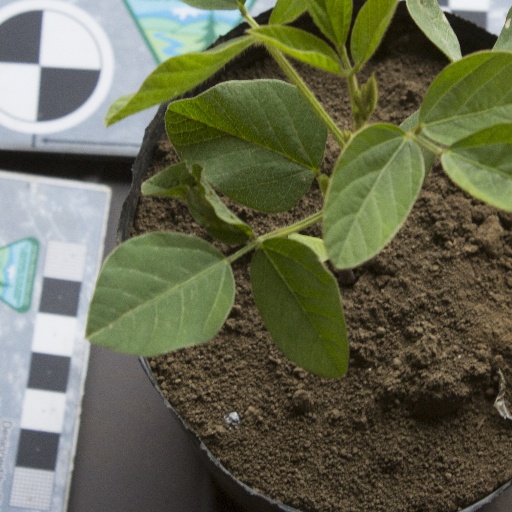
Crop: soybean